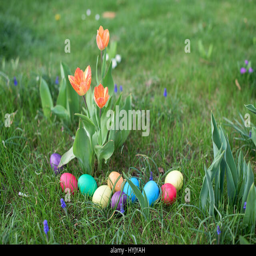
different colored easter eggs in a garden